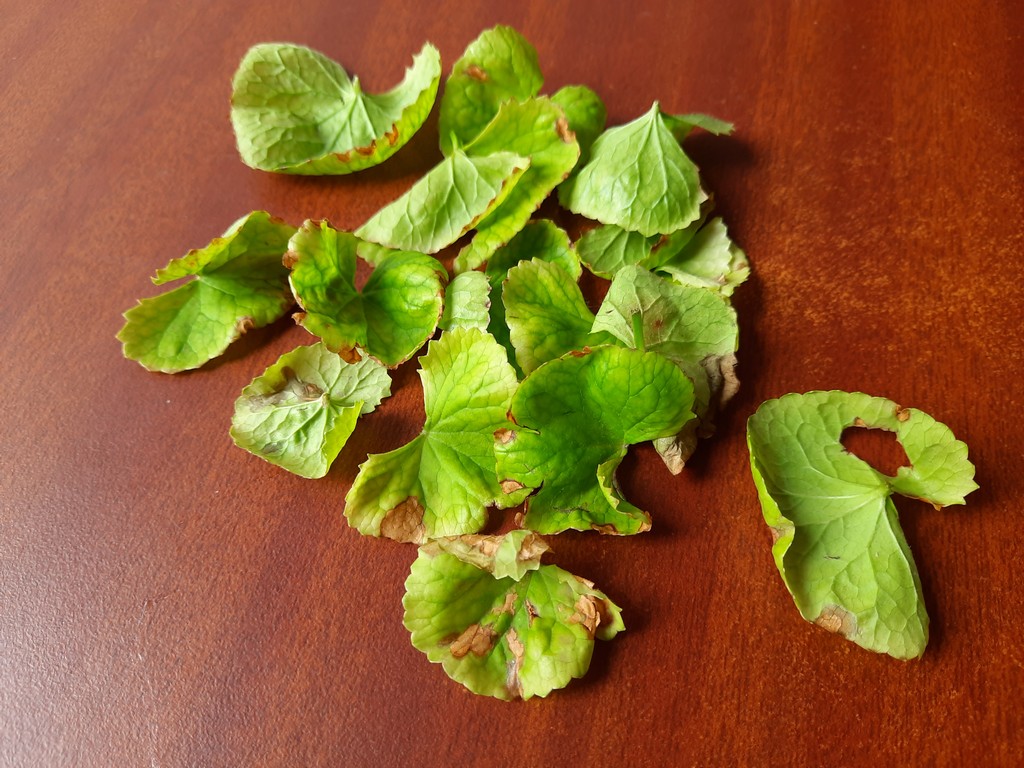
Label: Unhealthy